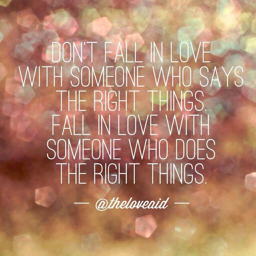
fall in love with someone who does the right things